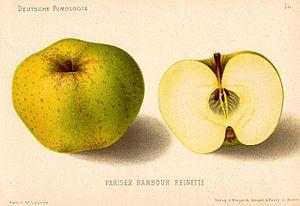
Rambour est le nom de nombreuses variétés anciennes de pommes.